Bert le Vack

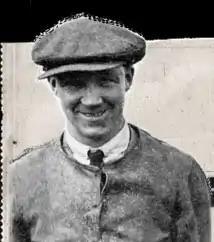

Herbert 'Bert' le Vack (1888 – 16 September 1931) was a motorcycle world speed record holder throughout the 1920s and earned the nickname the 'Wizard of Brooklands' for his exploits at Brooklands.